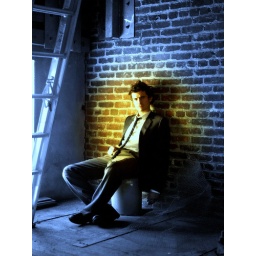
ballad of the boy in the red shoes